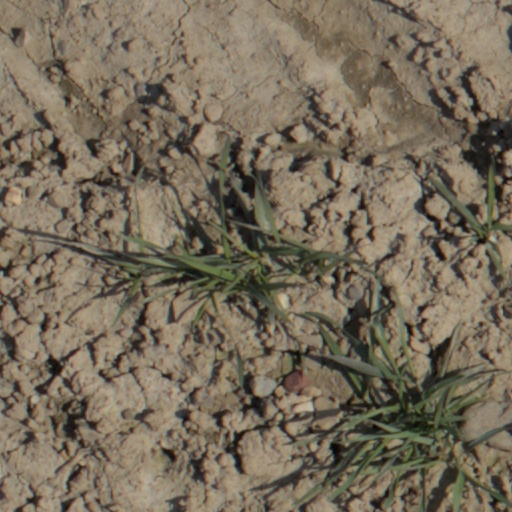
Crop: wheat